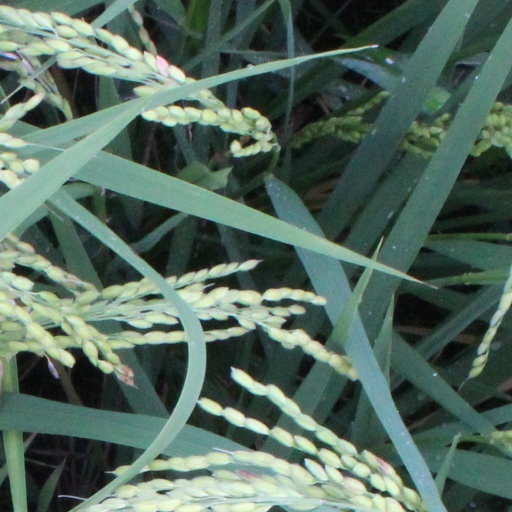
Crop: rice